Zellij

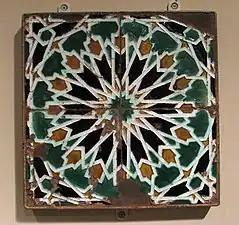
Example of "cuenca" or "arista" tiles with Islamic geometric motifs, produced in 16th-century Spain, at the Metropolitan Museum of Art

The epigraphic friezes in Marinid tilework, which typically topped the main mosaic dadoes, were made through a different technique known more widely as "sgraffito" (from the Italian word for "scratched"). In this technique, square panels were glazed in a black colour and the glaze was then chipped away around the desired motif, leaving the Arabic inscription and other decorative flourishes in black relief against a bare earth ground. Occasionally the earth background is covered with a white coating, and on some occasions a green glaze is used instead of black in order to leave a green motif in relief. An example of the latter is seen on the ceramic decoration of the minaret of the Bou Inania Madrasa in Fez (1350–1355), within the sunken spaces of the "sebka" motif.